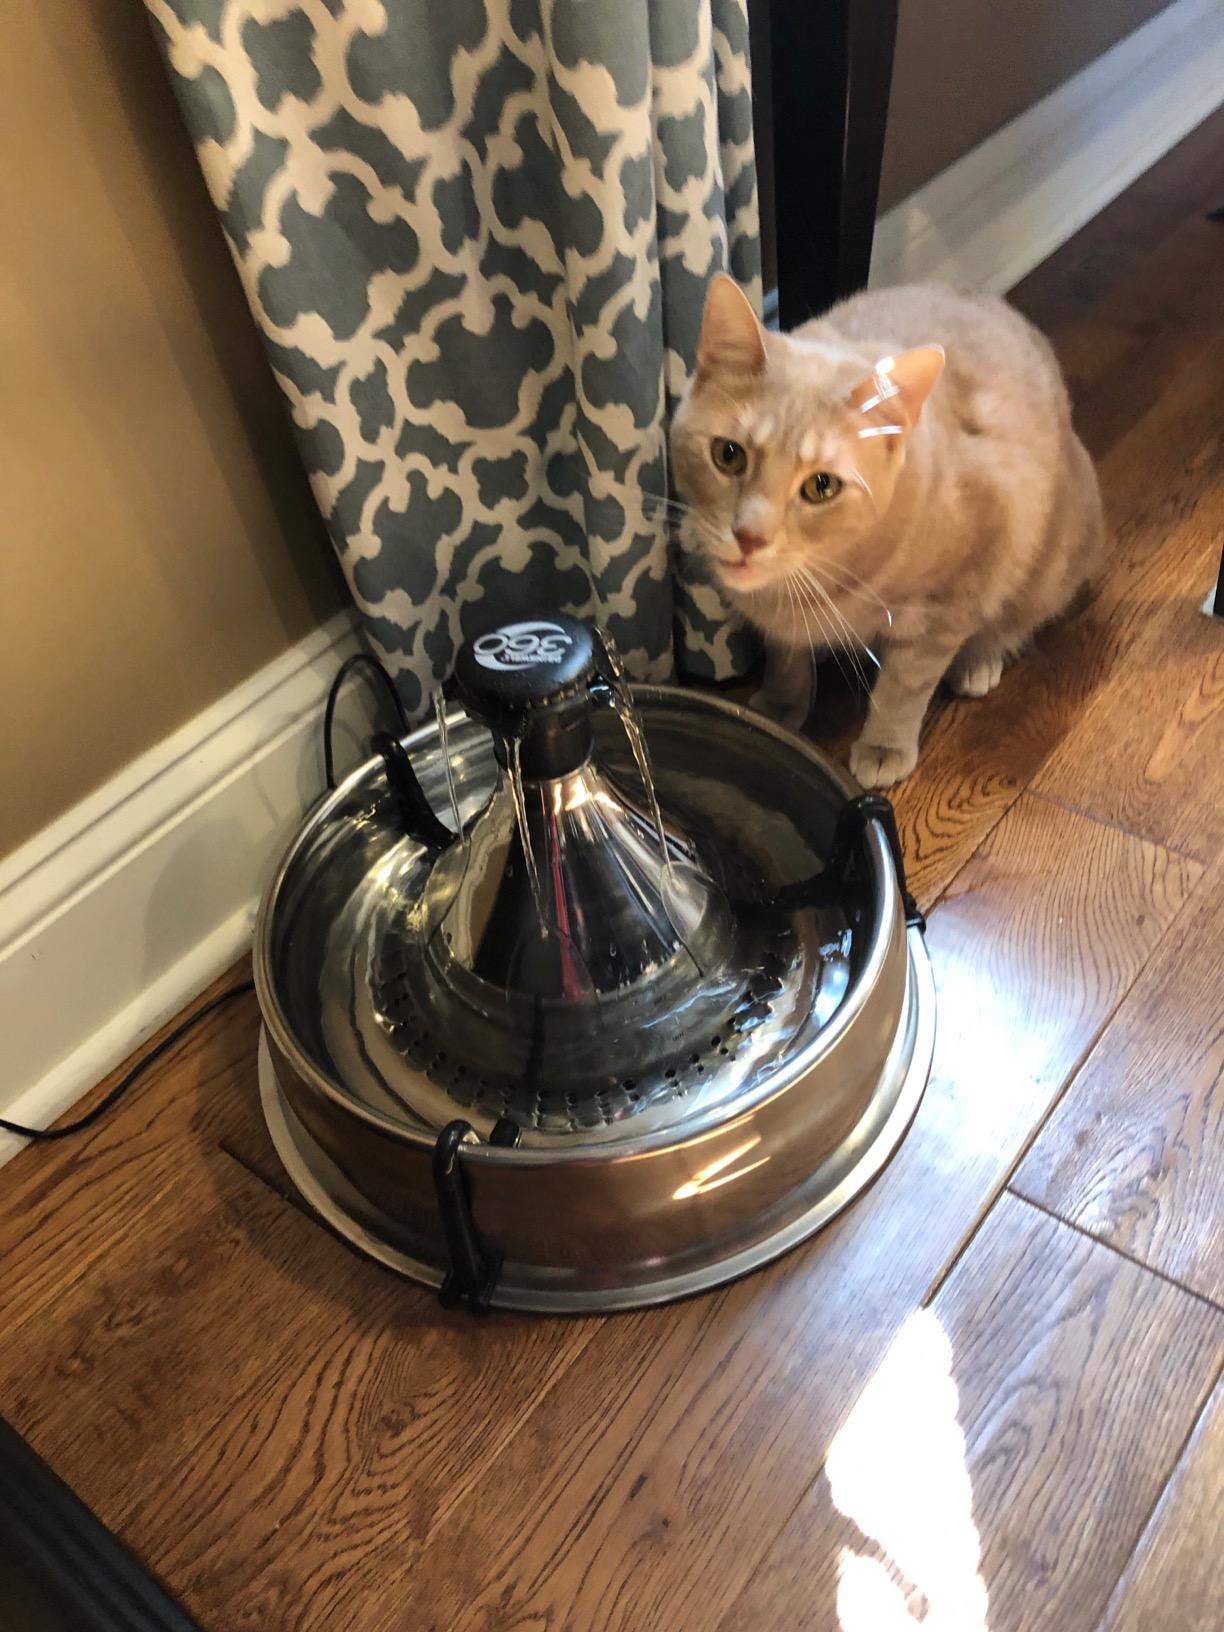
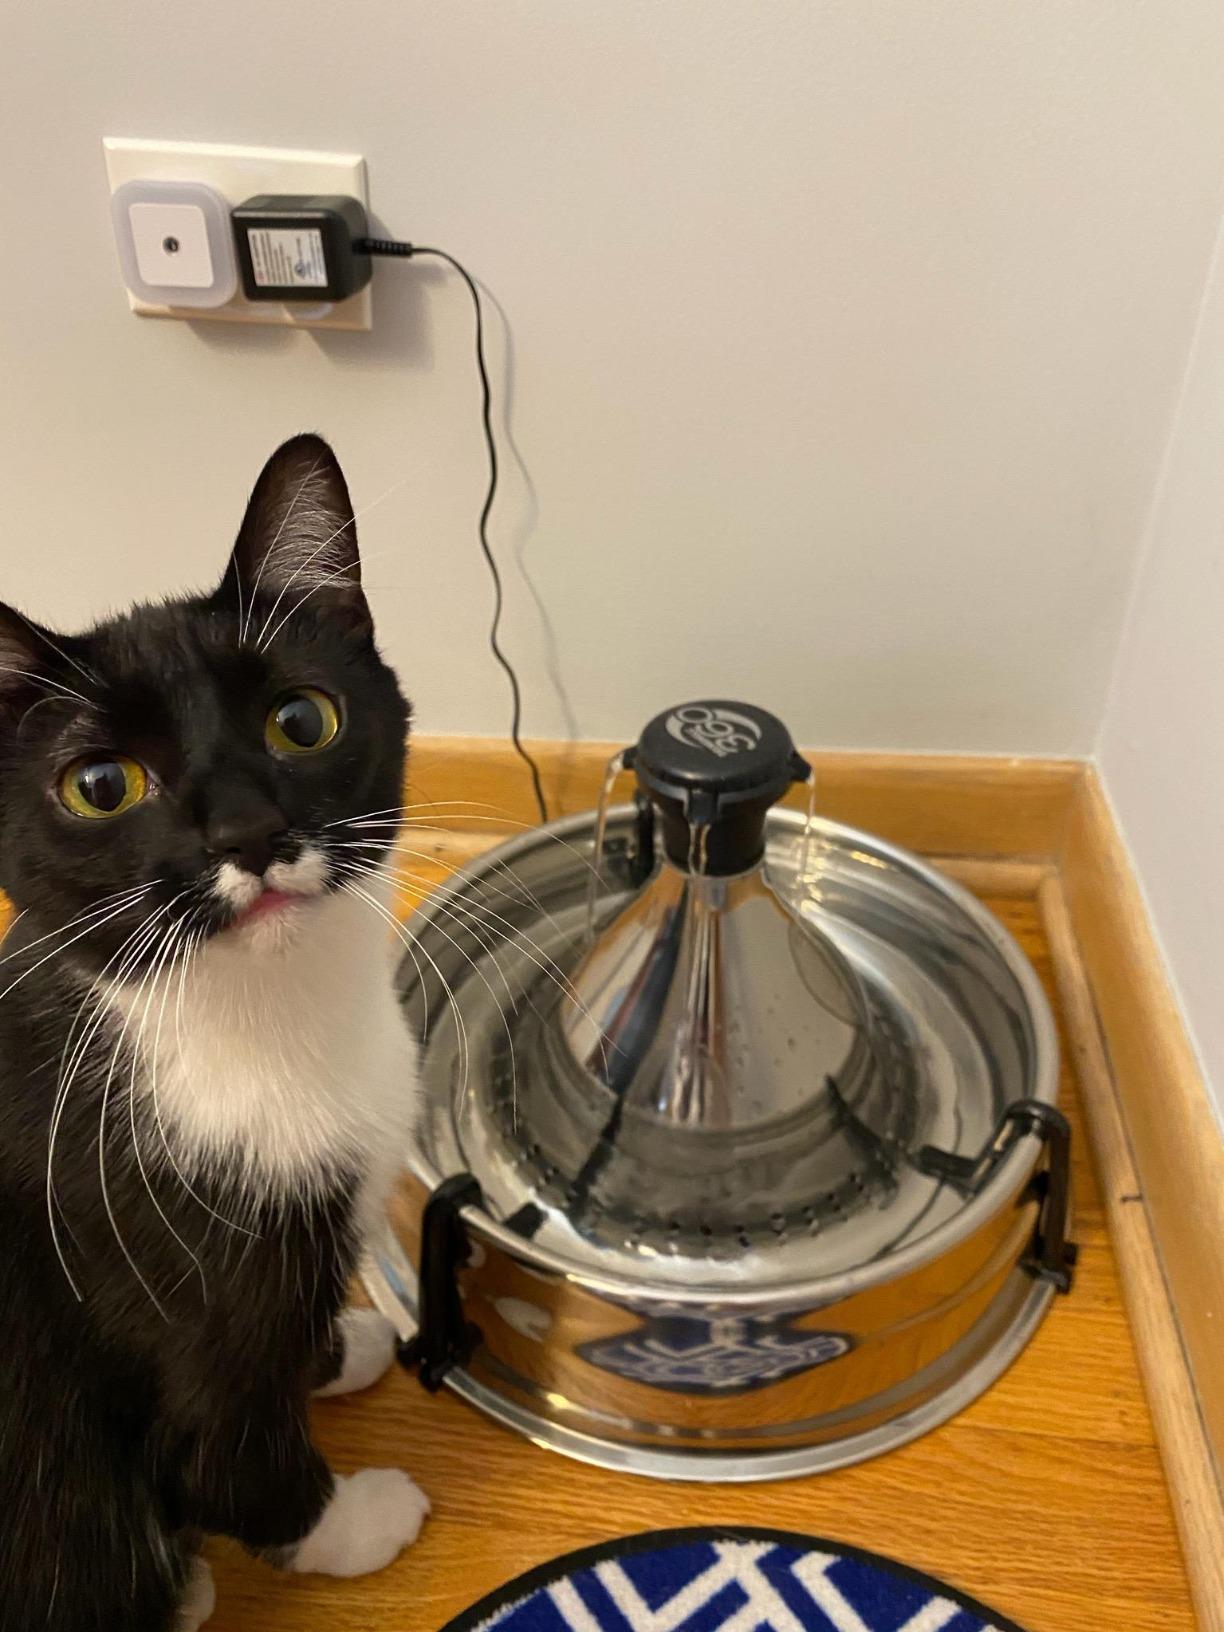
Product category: items_bowl
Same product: yes